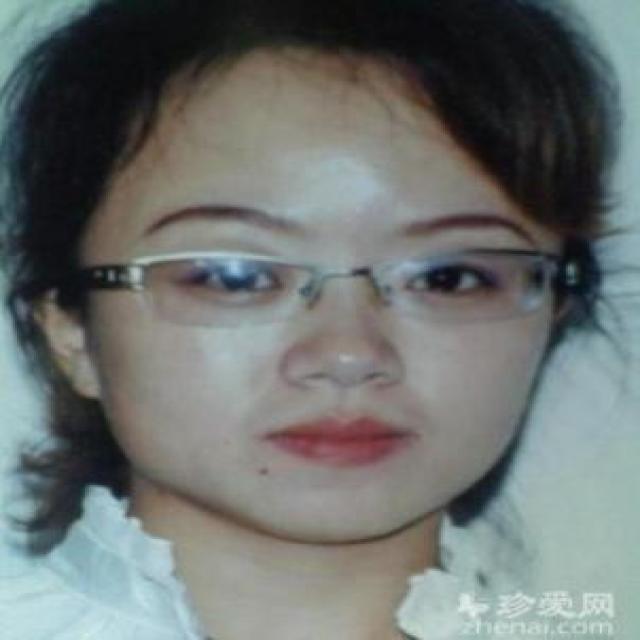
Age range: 21-44